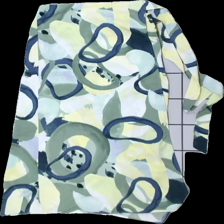
View: front
Type: Blazer
Category: Ladies
Brand: Monki
Colors: Green, Yellow, White, Multicolor
Material: 100% Polyester
Pattern: Other
Cut: Loose
Size: 38
Price range: 50-100
Recommended usage: Reuse
Description: Wraparound skirt with tie detail